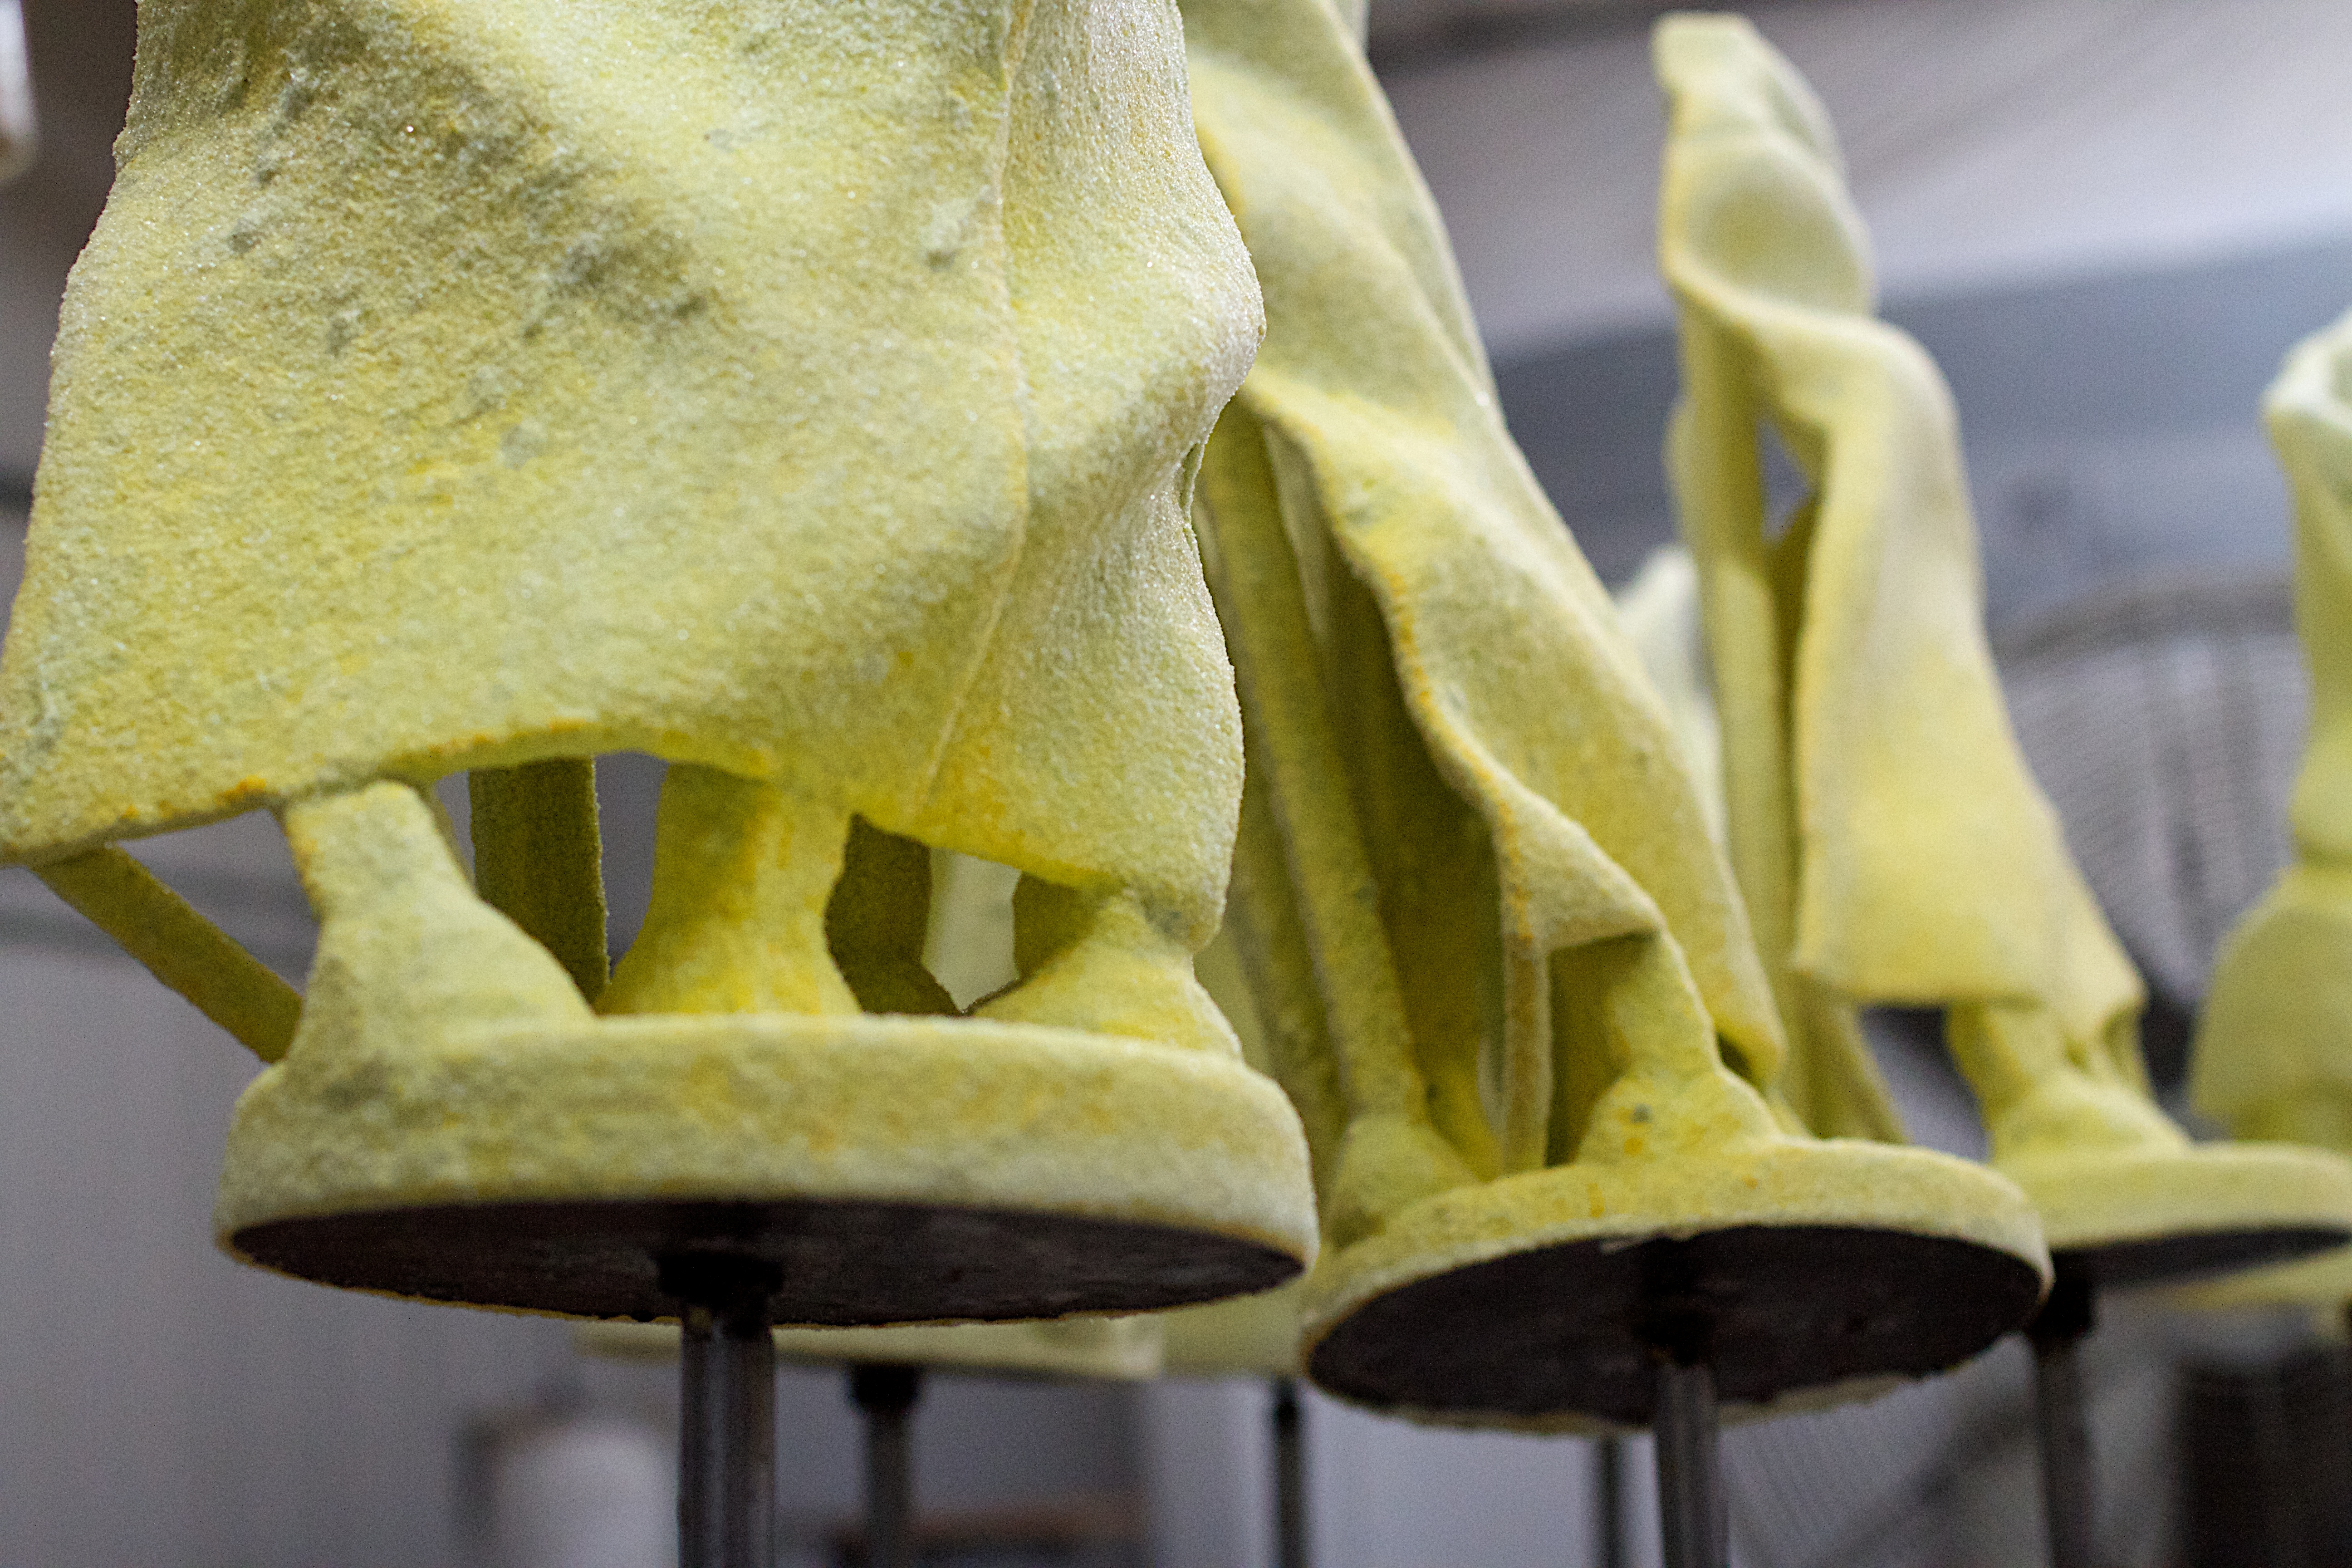
plant, flower, food, produce, yellow, sculpture, art, macro photography, banana family